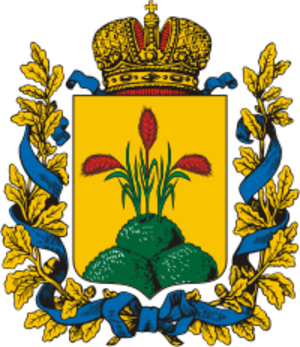
Le gouvernement de Moguilev est une division territoriale, ou gouvernement, de l'Empire russe, sur le territoire de l'actuelle Biélorussie. Sa capitale était la ville de Moguilev.
La Voïvodie d'Inflanty ou Voïvodie de Livonie, aussi connue sous le nom de Livonie polonaise, était une voïvodie de la République des Deux Nations, située sur le territoire de l'actuelle Lettonie. Elle succédait au duché de Livonie. Il s'agissait d'une des rares voïvodies de la République des Deux Nations à être co-gouvernée par la Pologne et la Lituanie.